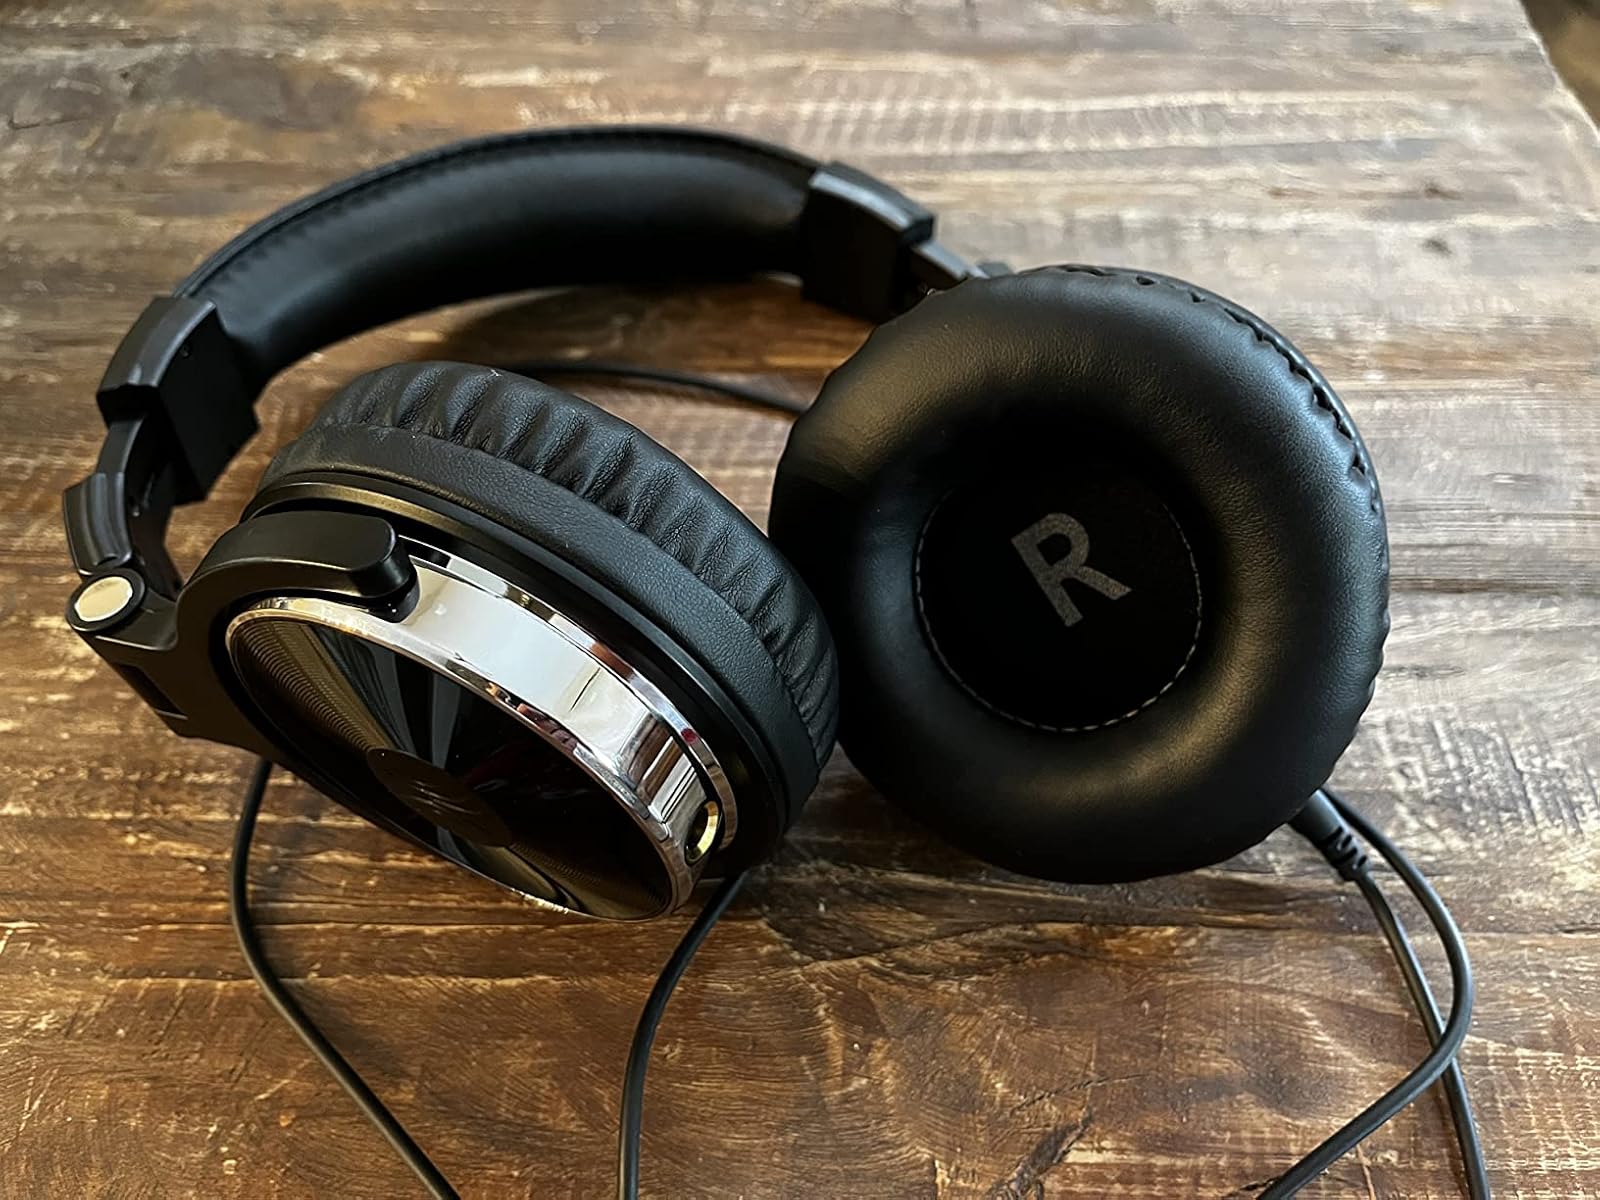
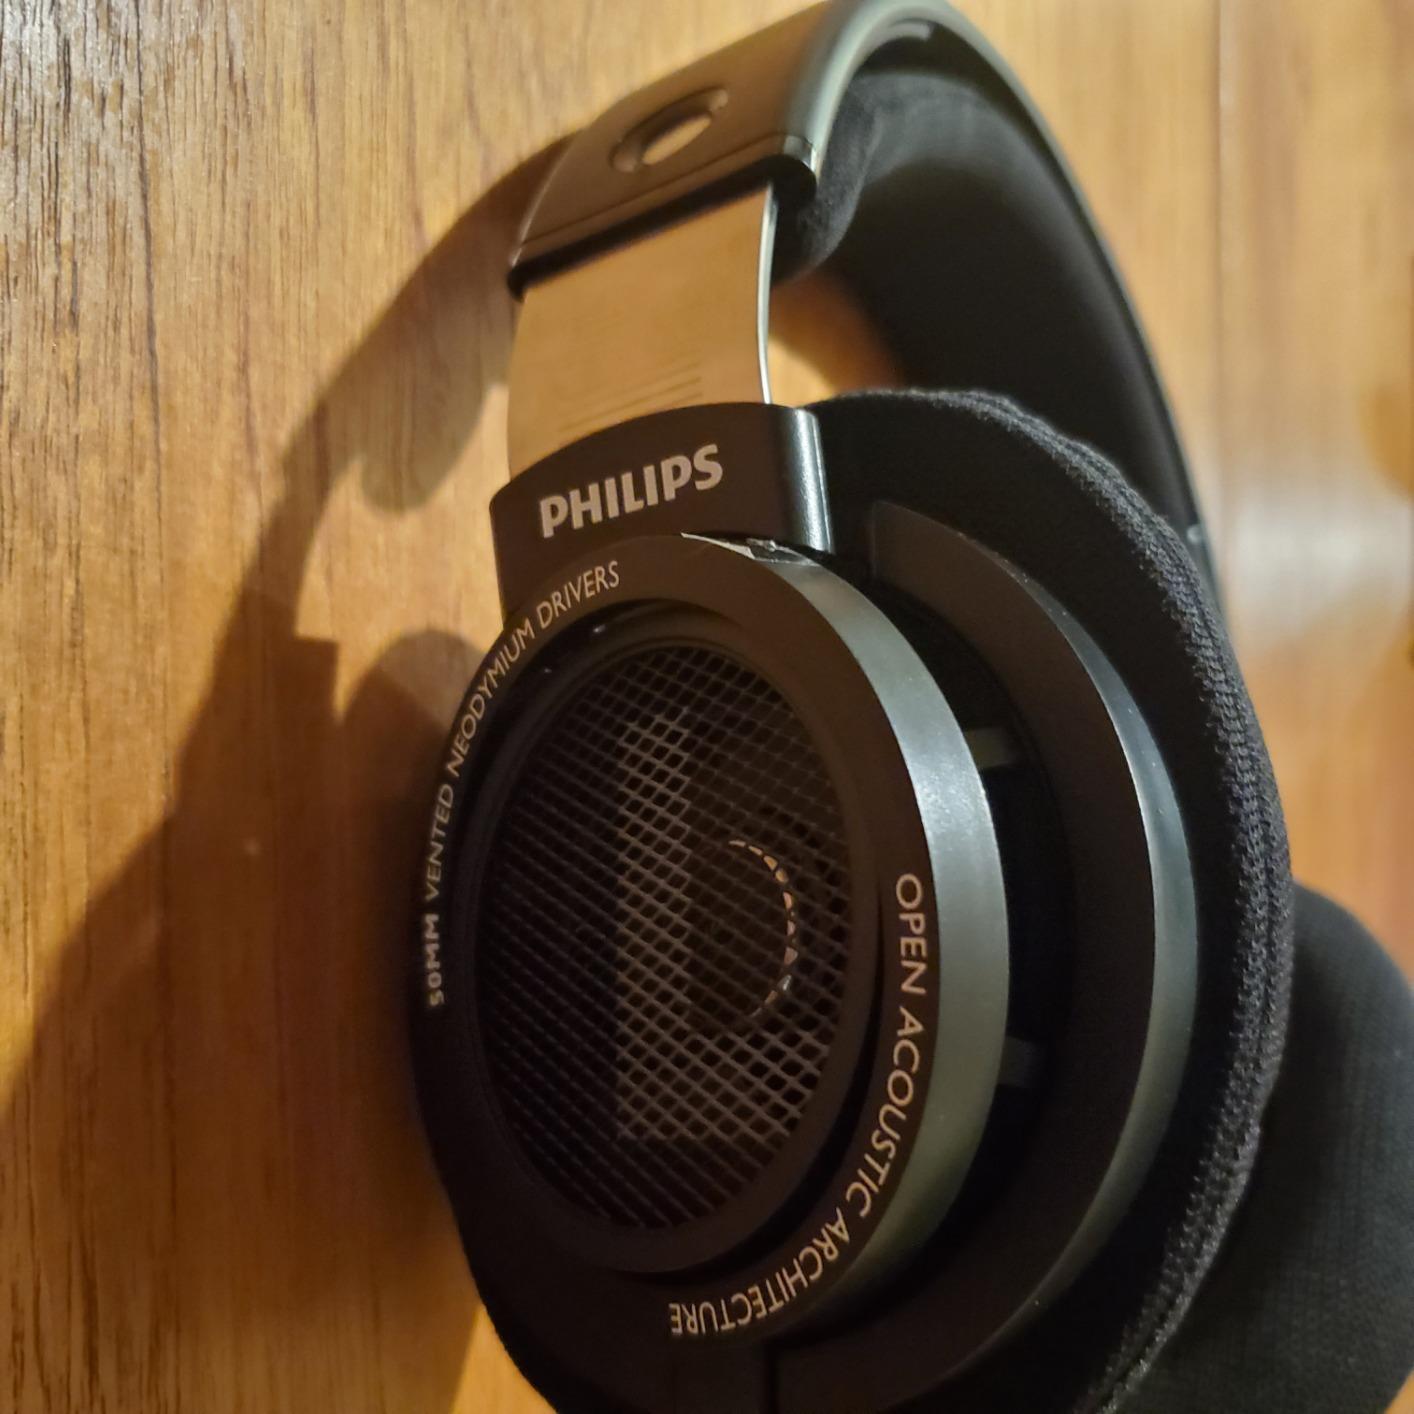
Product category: headphones
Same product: no